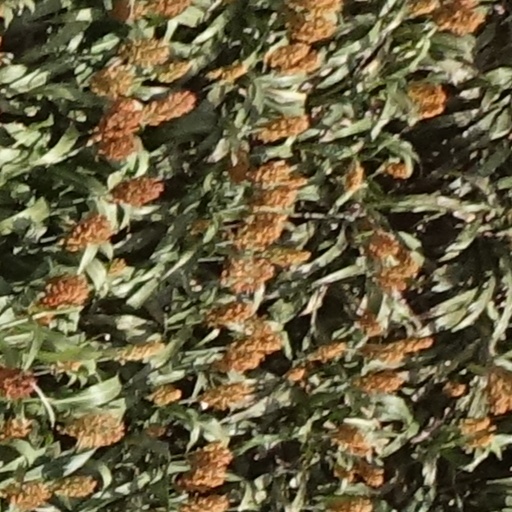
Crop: sorghum